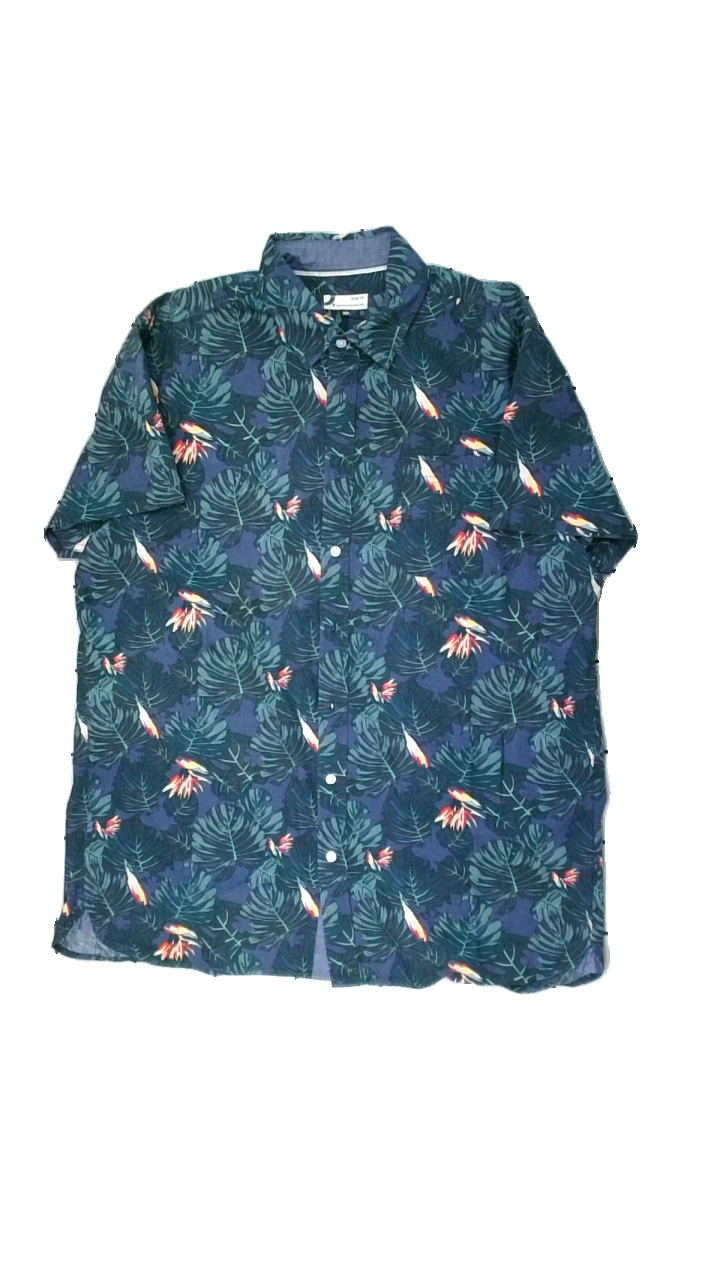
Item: Shirt (Men)
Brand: Dressman
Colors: Multicolor, Blue, Green, Red
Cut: Regular
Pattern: Floral print
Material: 100% cotton
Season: All
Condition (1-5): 4
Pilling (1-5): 5
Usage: Reuse
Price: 50-100